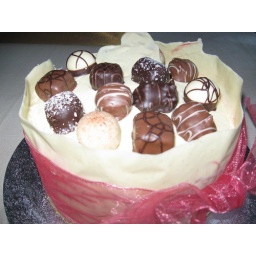
Vanilla sponge cake with white chocolate around the edges. Truffles placed on the top.